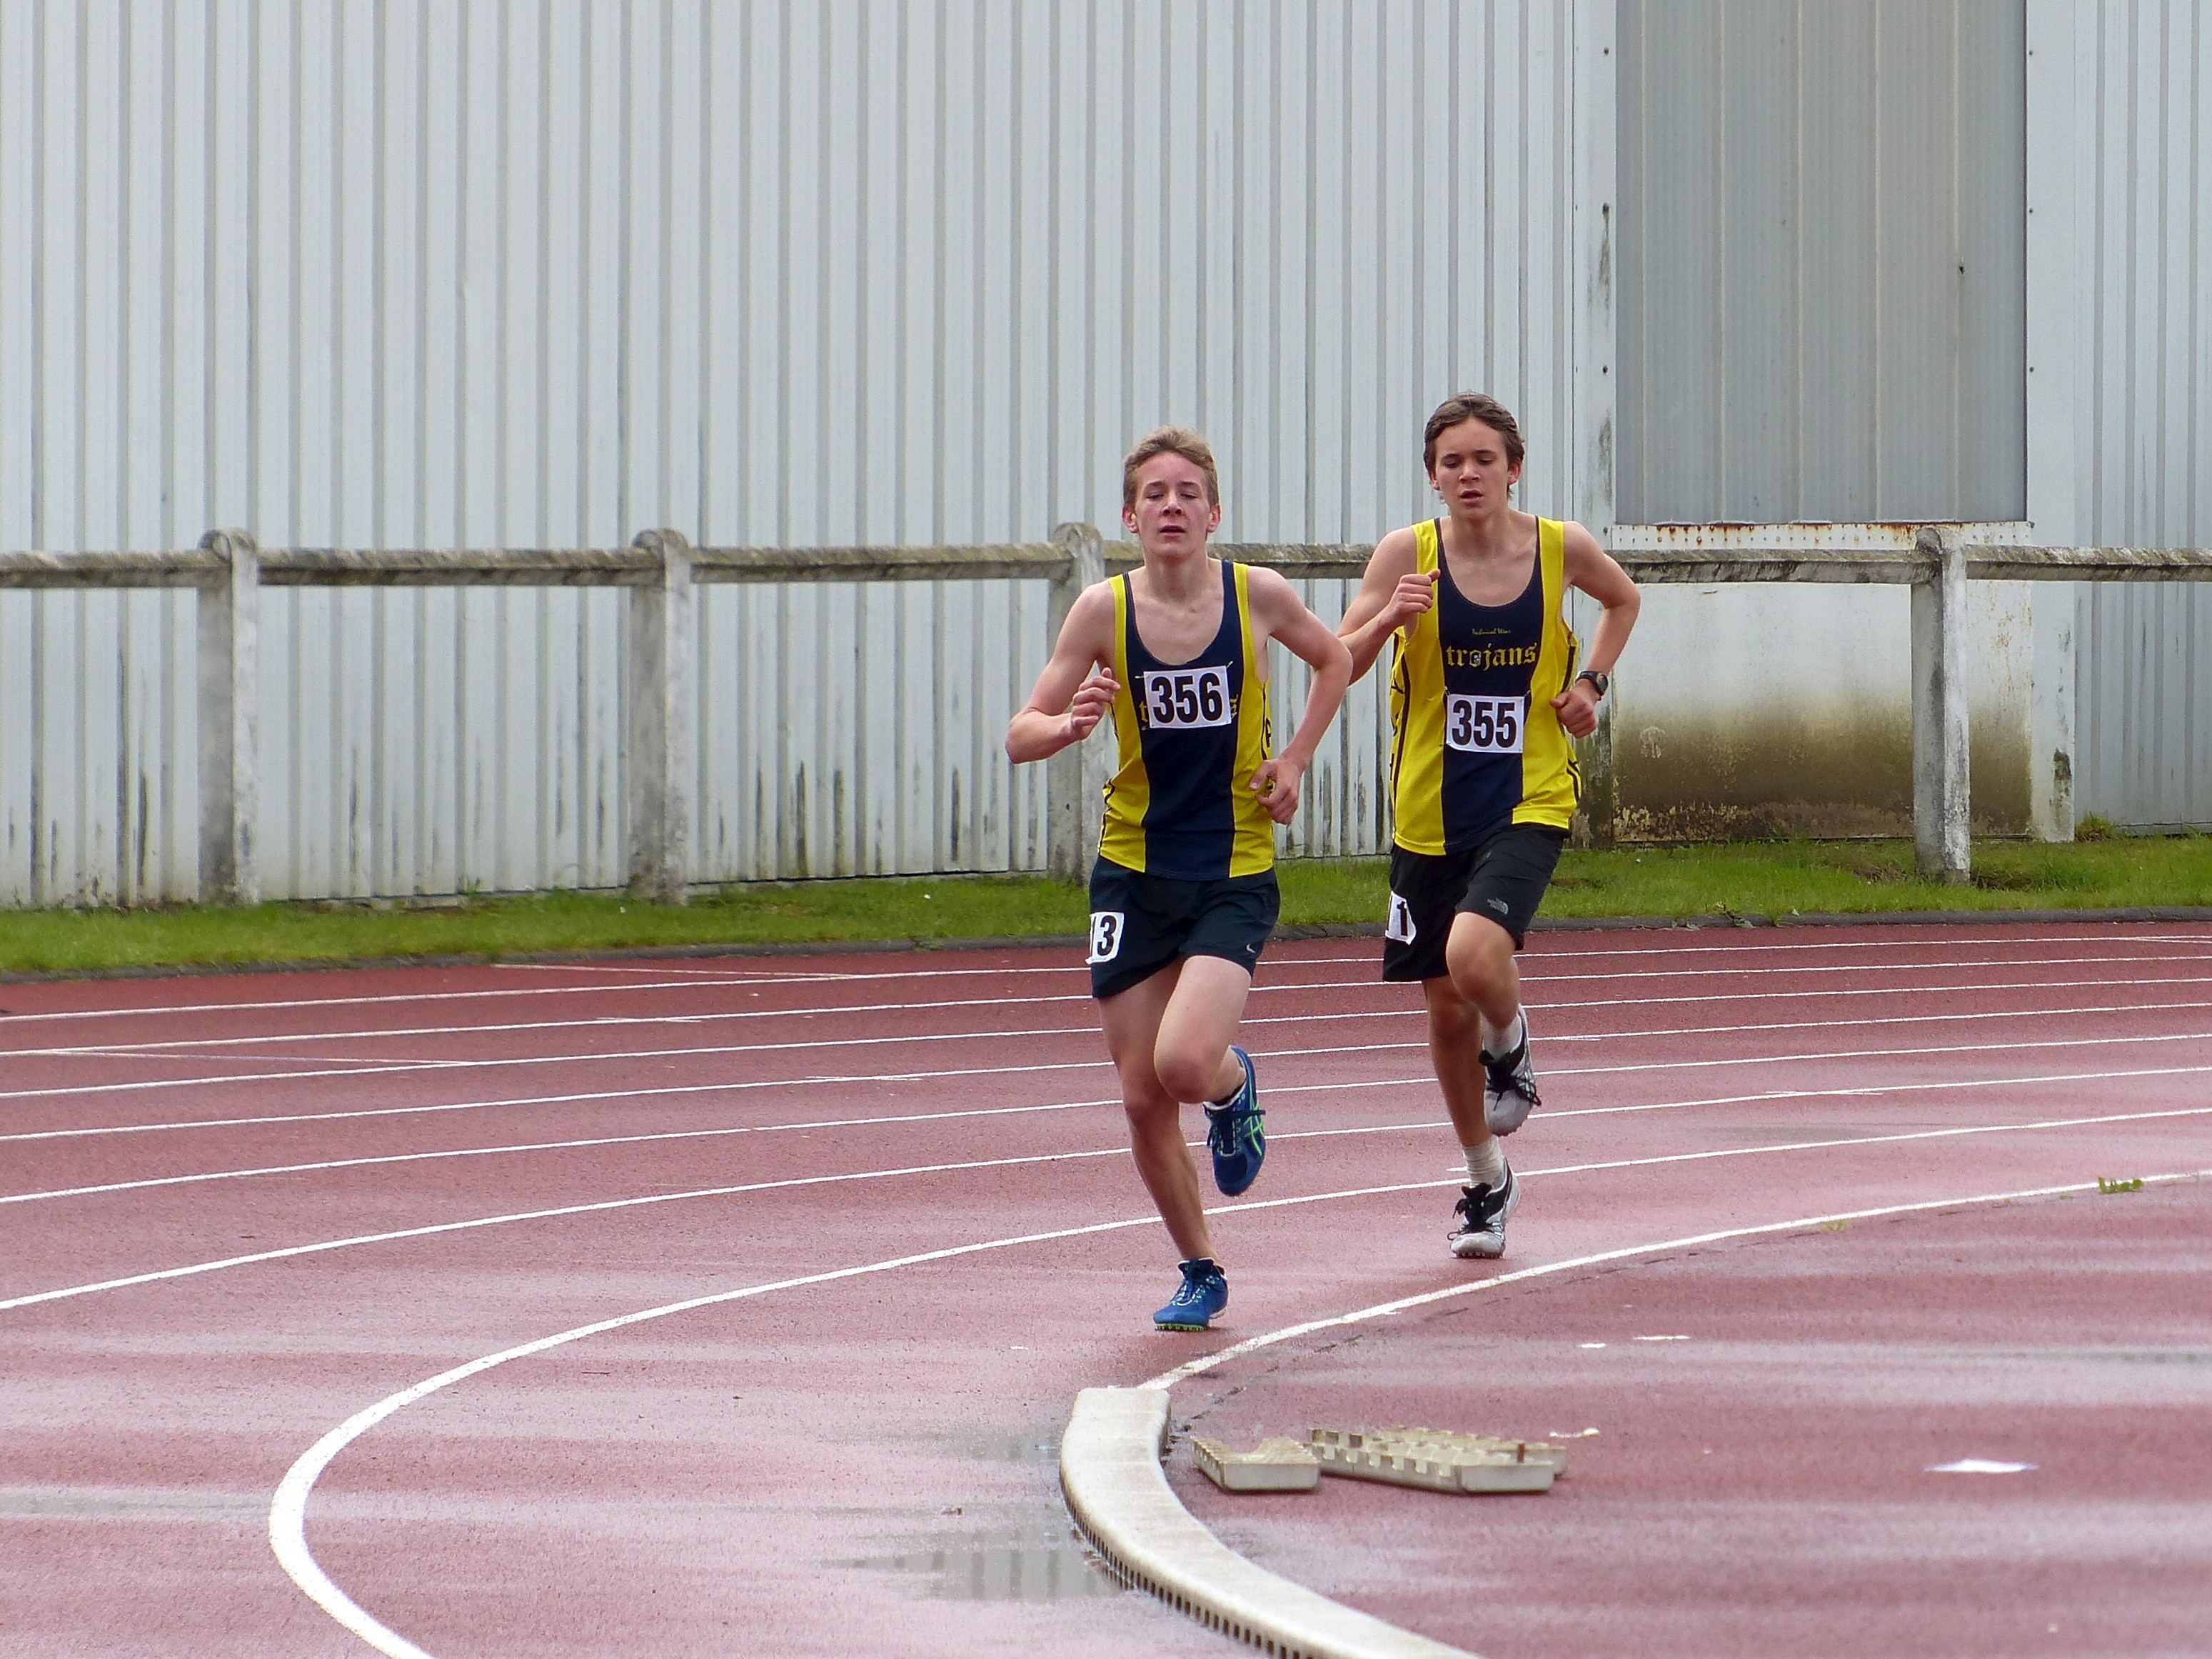
running, paris, 2013, team, sports, endurance, highschool, athletics, isst, sprint, trackandfield, human action, track and field athletics, middle distance running, 800 metres, 4 100 metres relay